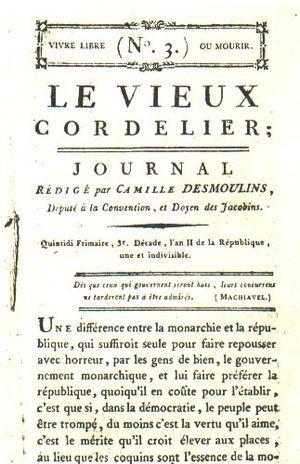
Maximilien de Robespierre, ou Maximilien Robespierre, est un avocat et homme politique français né le 6 mai 1758 à Arras et mort guillotiné le 28 juillet 1794 à Paris, place de la Révolution. Il est l'une des principales figures de la Révolution française et demeure aussi l'un des personnages les plus controversés de cette période.
Le Vieux Cordelier est un journal rédigé par Camille Desmoulins, et dont six numéros parurent du 5 décembre 1793 au 25 janvier 1794. Les troisième et quatrième numéros du Vieux Cordelier eurent un retentissement considérable. Un septième numéro, écrit en février 1794, est longtemps resté inédit.
Georges Jacques Danton, dit aussi d'Anton, né le 26 octobre 1759 à Arcis-sur-Aube et mort guillotiné le 5 avril 1794 à Paris, est un avocat au Conseil du Roi et un homme politique français, ministre de la Justice.